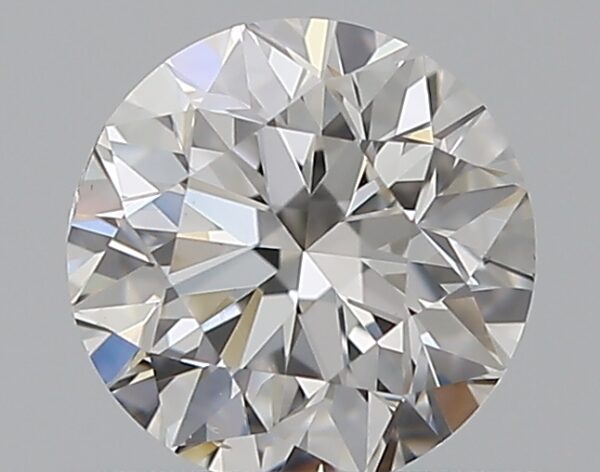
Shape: round
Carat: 0.5
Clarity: VS2
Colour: E
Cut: GD
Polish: EX
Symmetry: GD
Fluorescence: N
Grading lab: GIA
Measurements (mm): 4.92 x 4.95 x 3.23